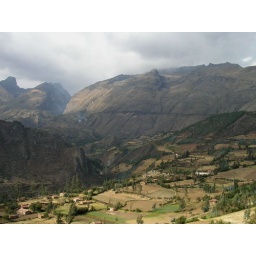
Note irrigation channel coming out of high canyon,traversing mountain in background to water lower foothill farms.